Crash Bandicoot 2: Cortex Strikes Back

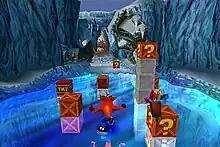
In "Cortex Strikes Back", a mask named Aku Aku (pictured) serves to protect Crash from damage at least once and floats in his general vicinity.

"Cortex Strikes Back" is a platform game in which the player character is the titular Crash Bandicoot. The goal of the game is to gather 25 crystals for Crash's nemesis Doctor Neo Cortex. The crystals are scattered between 25 different levels, accessible via "Warp Rooms", which are hub areas of the game. A level is cleared by collecting its respective crystal and reaching the end of its path, which returns Crash to the Warp Room. Each Warp Room contains five levels. When all five levels are cleared, the player must defeat a boss character before gaining access to the next Warp Room. The player is given a certain amount of lives, which are lost when Crash is attacked by an enemy, or falls into water or a pit. If the player runs out of lives, the game is over. However, it can be continued by selecting "Yes" at the "Continue?" screen.